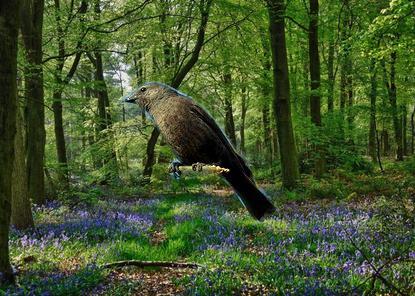
Bird species: Shiny_Cowbird
Bird type: landbird
Background: land